Inkpen

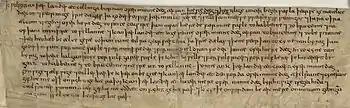
Will of Wulfgar, AD 931–939, granting land in Inkpen to the "holy place" ("halgan stowe") at Kintbury ("Cynetanbyrig")

The earliest record of Inkpen is in the Cotton Charter viii, dated between AD 931 and 939. This includes the will of a Saxon thegn named Wulfgar, whose name means "wolf-spear". Wulfgar owned ""land at inche penne"" which he ""had from Wulfric, who had it from Wulfhere who first owned it"", his father and grandfather respectively. Wulfgar left this to be divided amongst named heirs: three quarters to his wife, Aeffe, the other quarter to ""the servants of God"" at the holy place in Kintbury. Following Aeffe's death, her share was also to go to the holy place at Kintbury ""for the souls of Wulfgar, Wulfric and Wulfhere"".